Josh Cahill

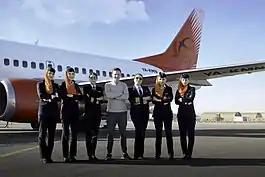

In 2009, after abandoning an attempt to walk 12,000 km from Germany to Shanghai, China, he hitchhiked from Germany to Iran. He visited Afghanistan as a tourist in 2015, as well as North Korea in 2017.